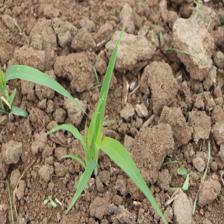
Label: Sorghum